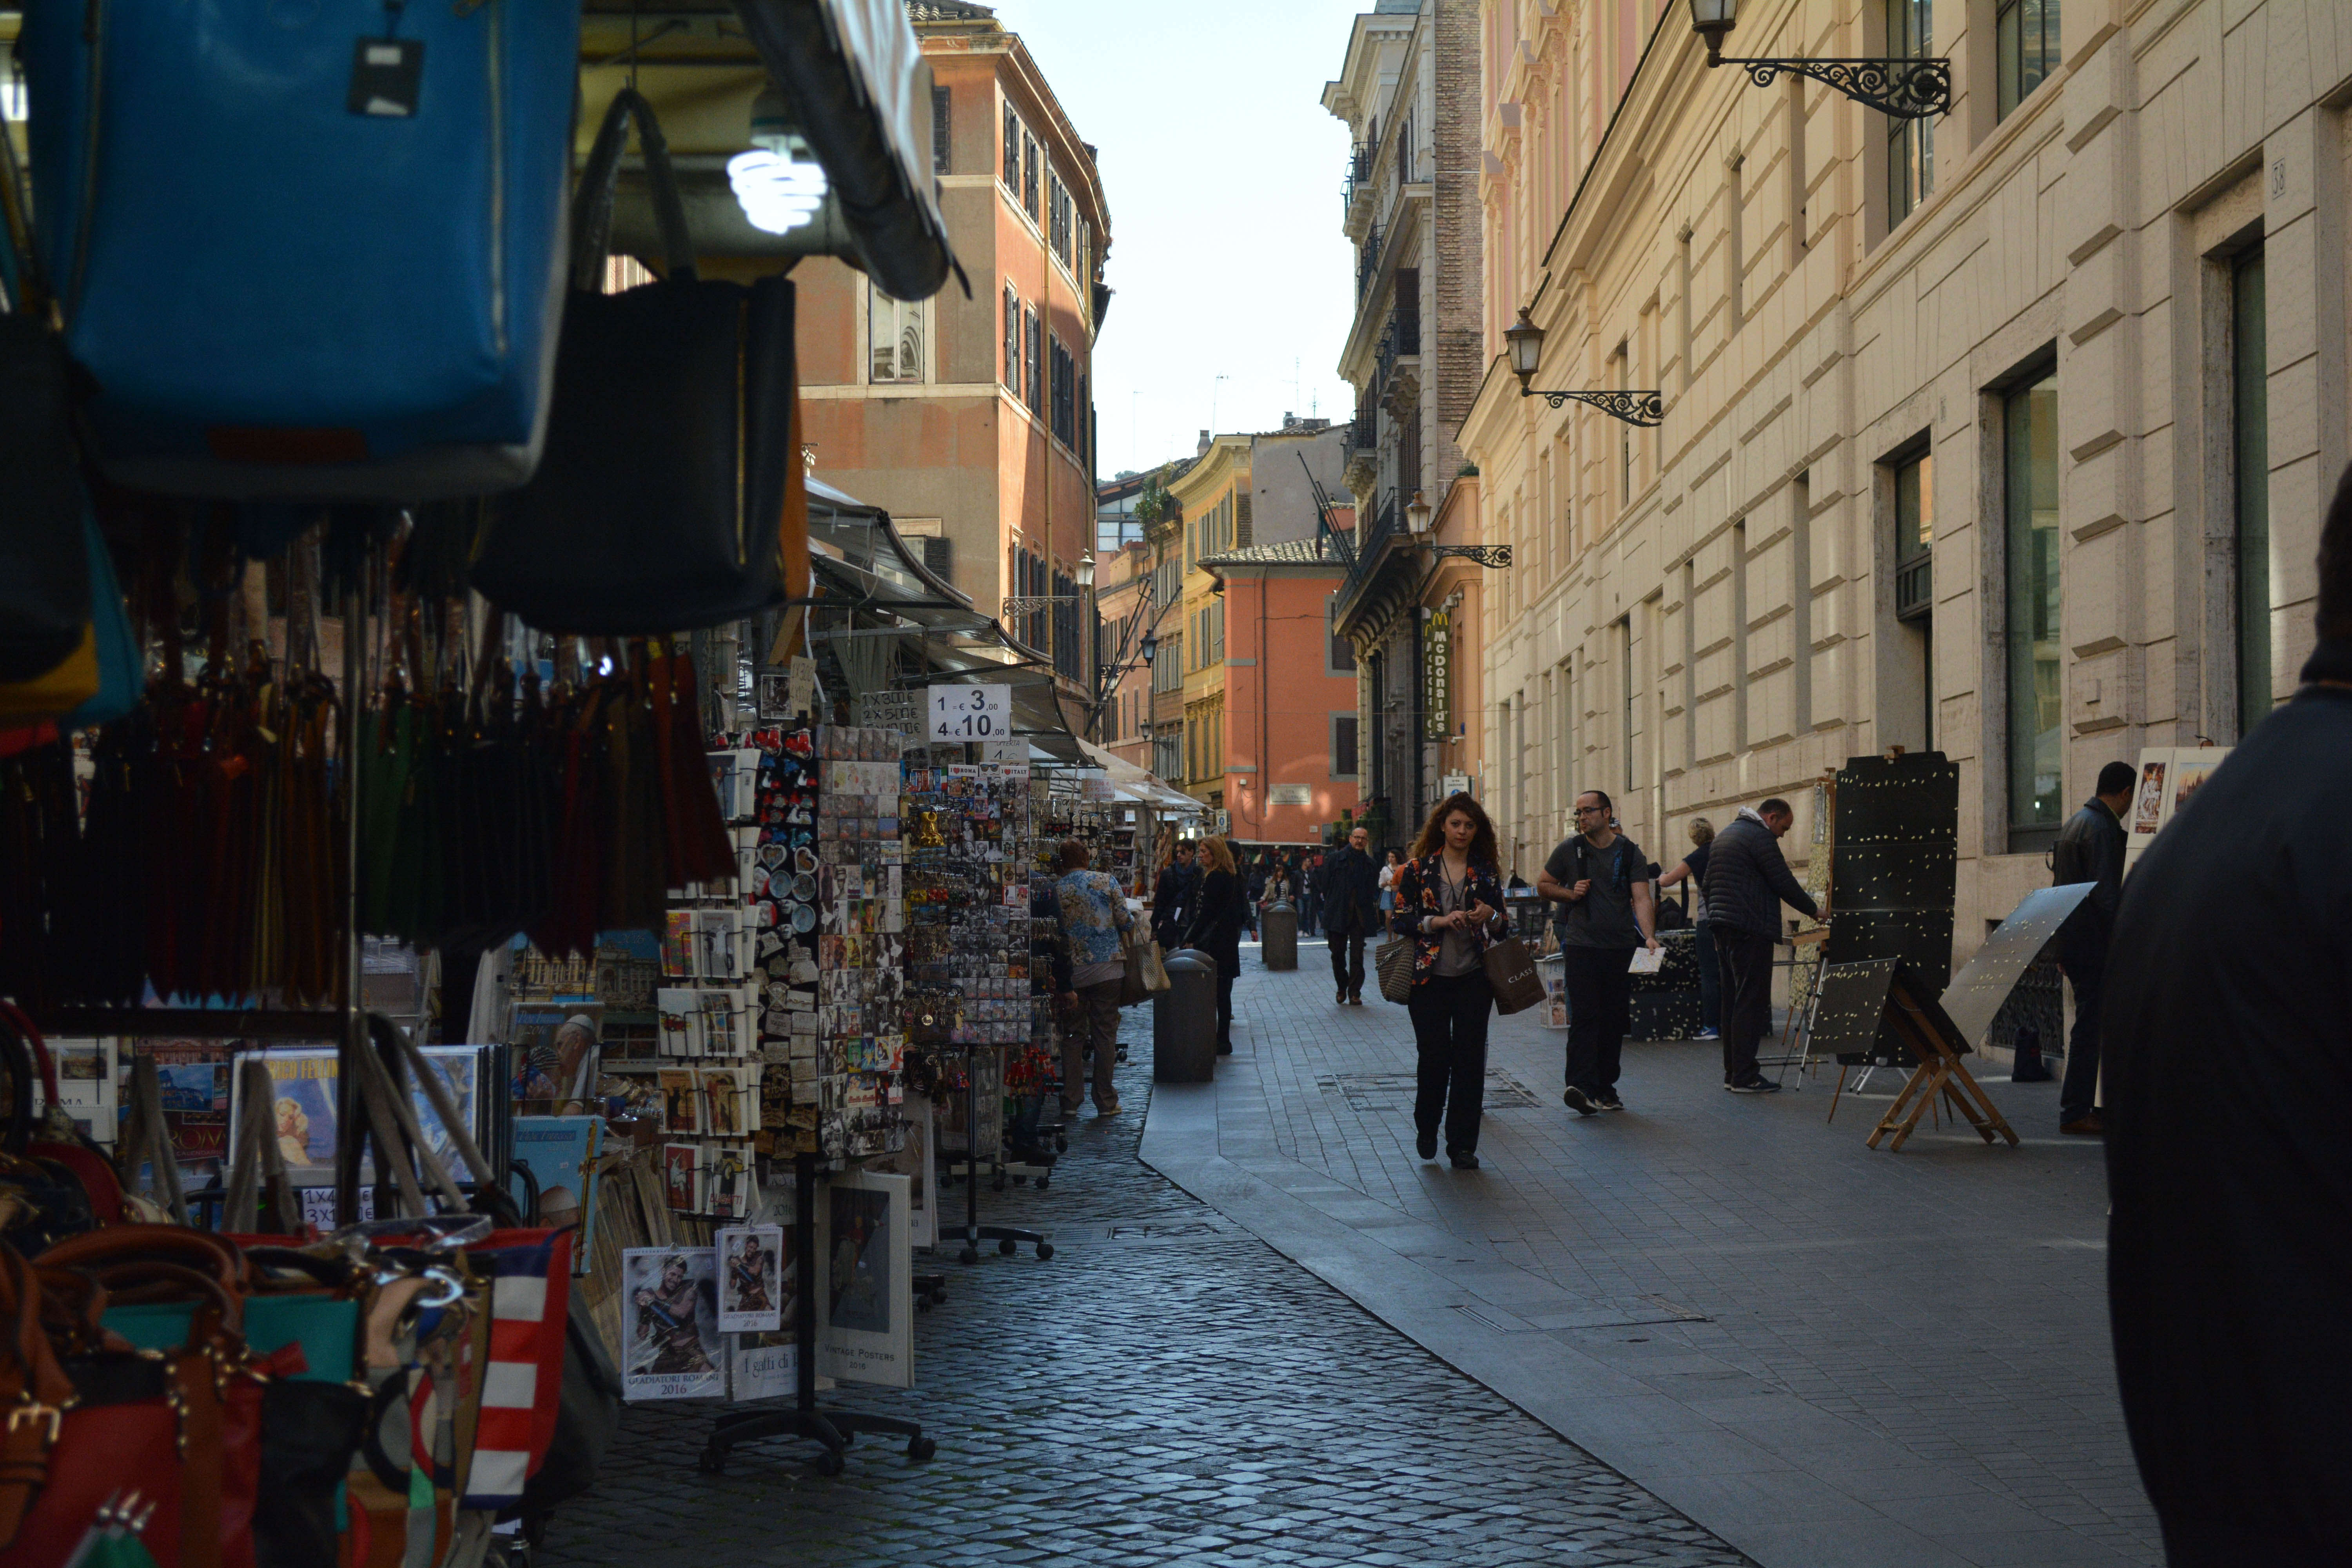
pedestrian, road, street, town, alley, city, crowd, downtown, public space, infrastructure, neighbourhood, urban area, human settlement